Answer in natural language. Which point is closer to the camera taking this photo, point B  or point C? Choose between the following options: B or C
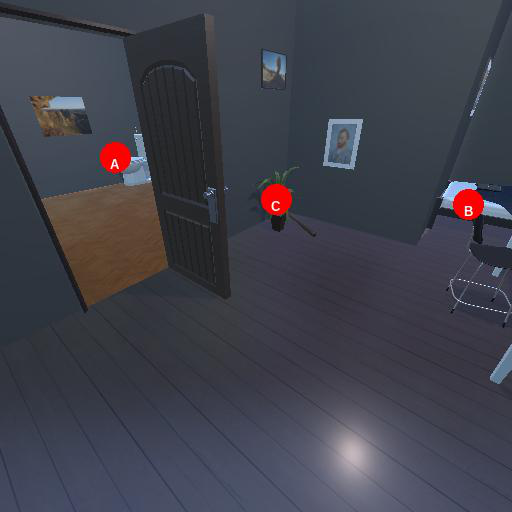
<answer>C</answer>